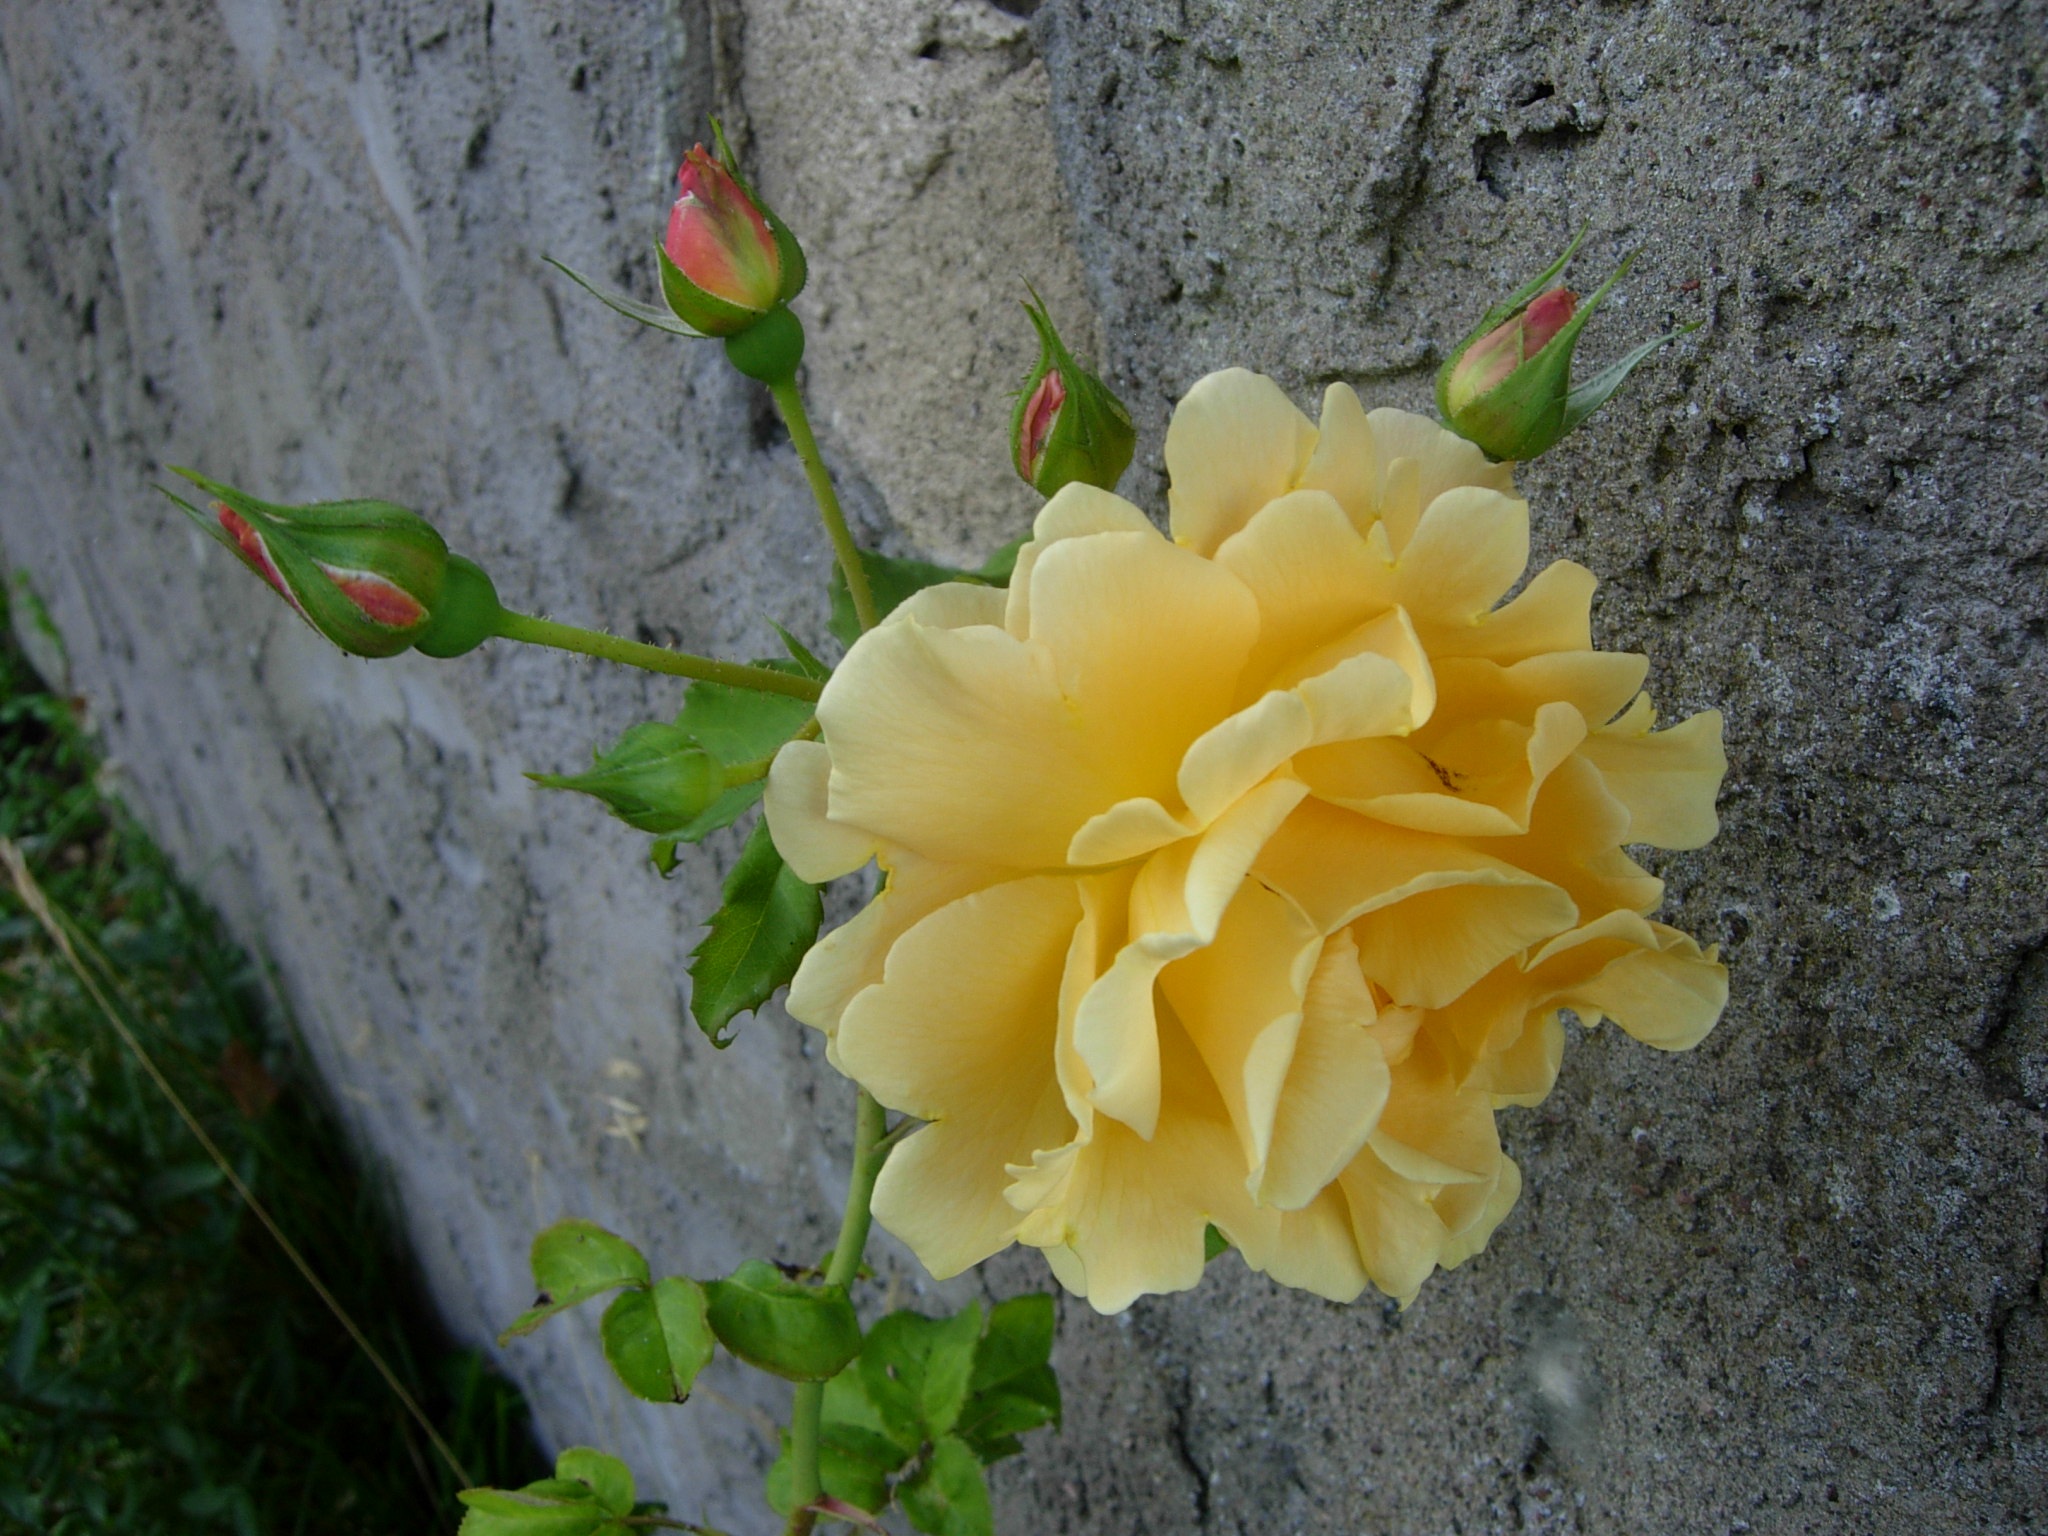
plant, leaf, flower, petal, rose, botany, stone wall, yellow, flora, ros, macro photography, flowering plant, garden roses, rose family, land plant